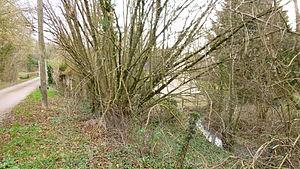
Perreux, Yonne, région Bourgogne, France. Lieu-dit le Petit Moulin. Le ru des Morisois au Petit Moulin, juste avant la confluence avec le ru des Pierres. (A partir de cette confluence, le ru des Pierres devient le Peruseau.) Vue vers l'aval."
Perreux est une ancienne commune française, située dans le département de l'Yonne en région Bourgogne-Franche-Comté, devenue, le 1ᵉʳ janvier 2016, une commune déléguée de la commune nouvelle de Charny Orée de Puisaye.
Le Péruseau, appelé ru des Pierres sur la première partie de son parcours, est un affluent de l'Ouanne qui coule dans le département de l'Yonne en France.